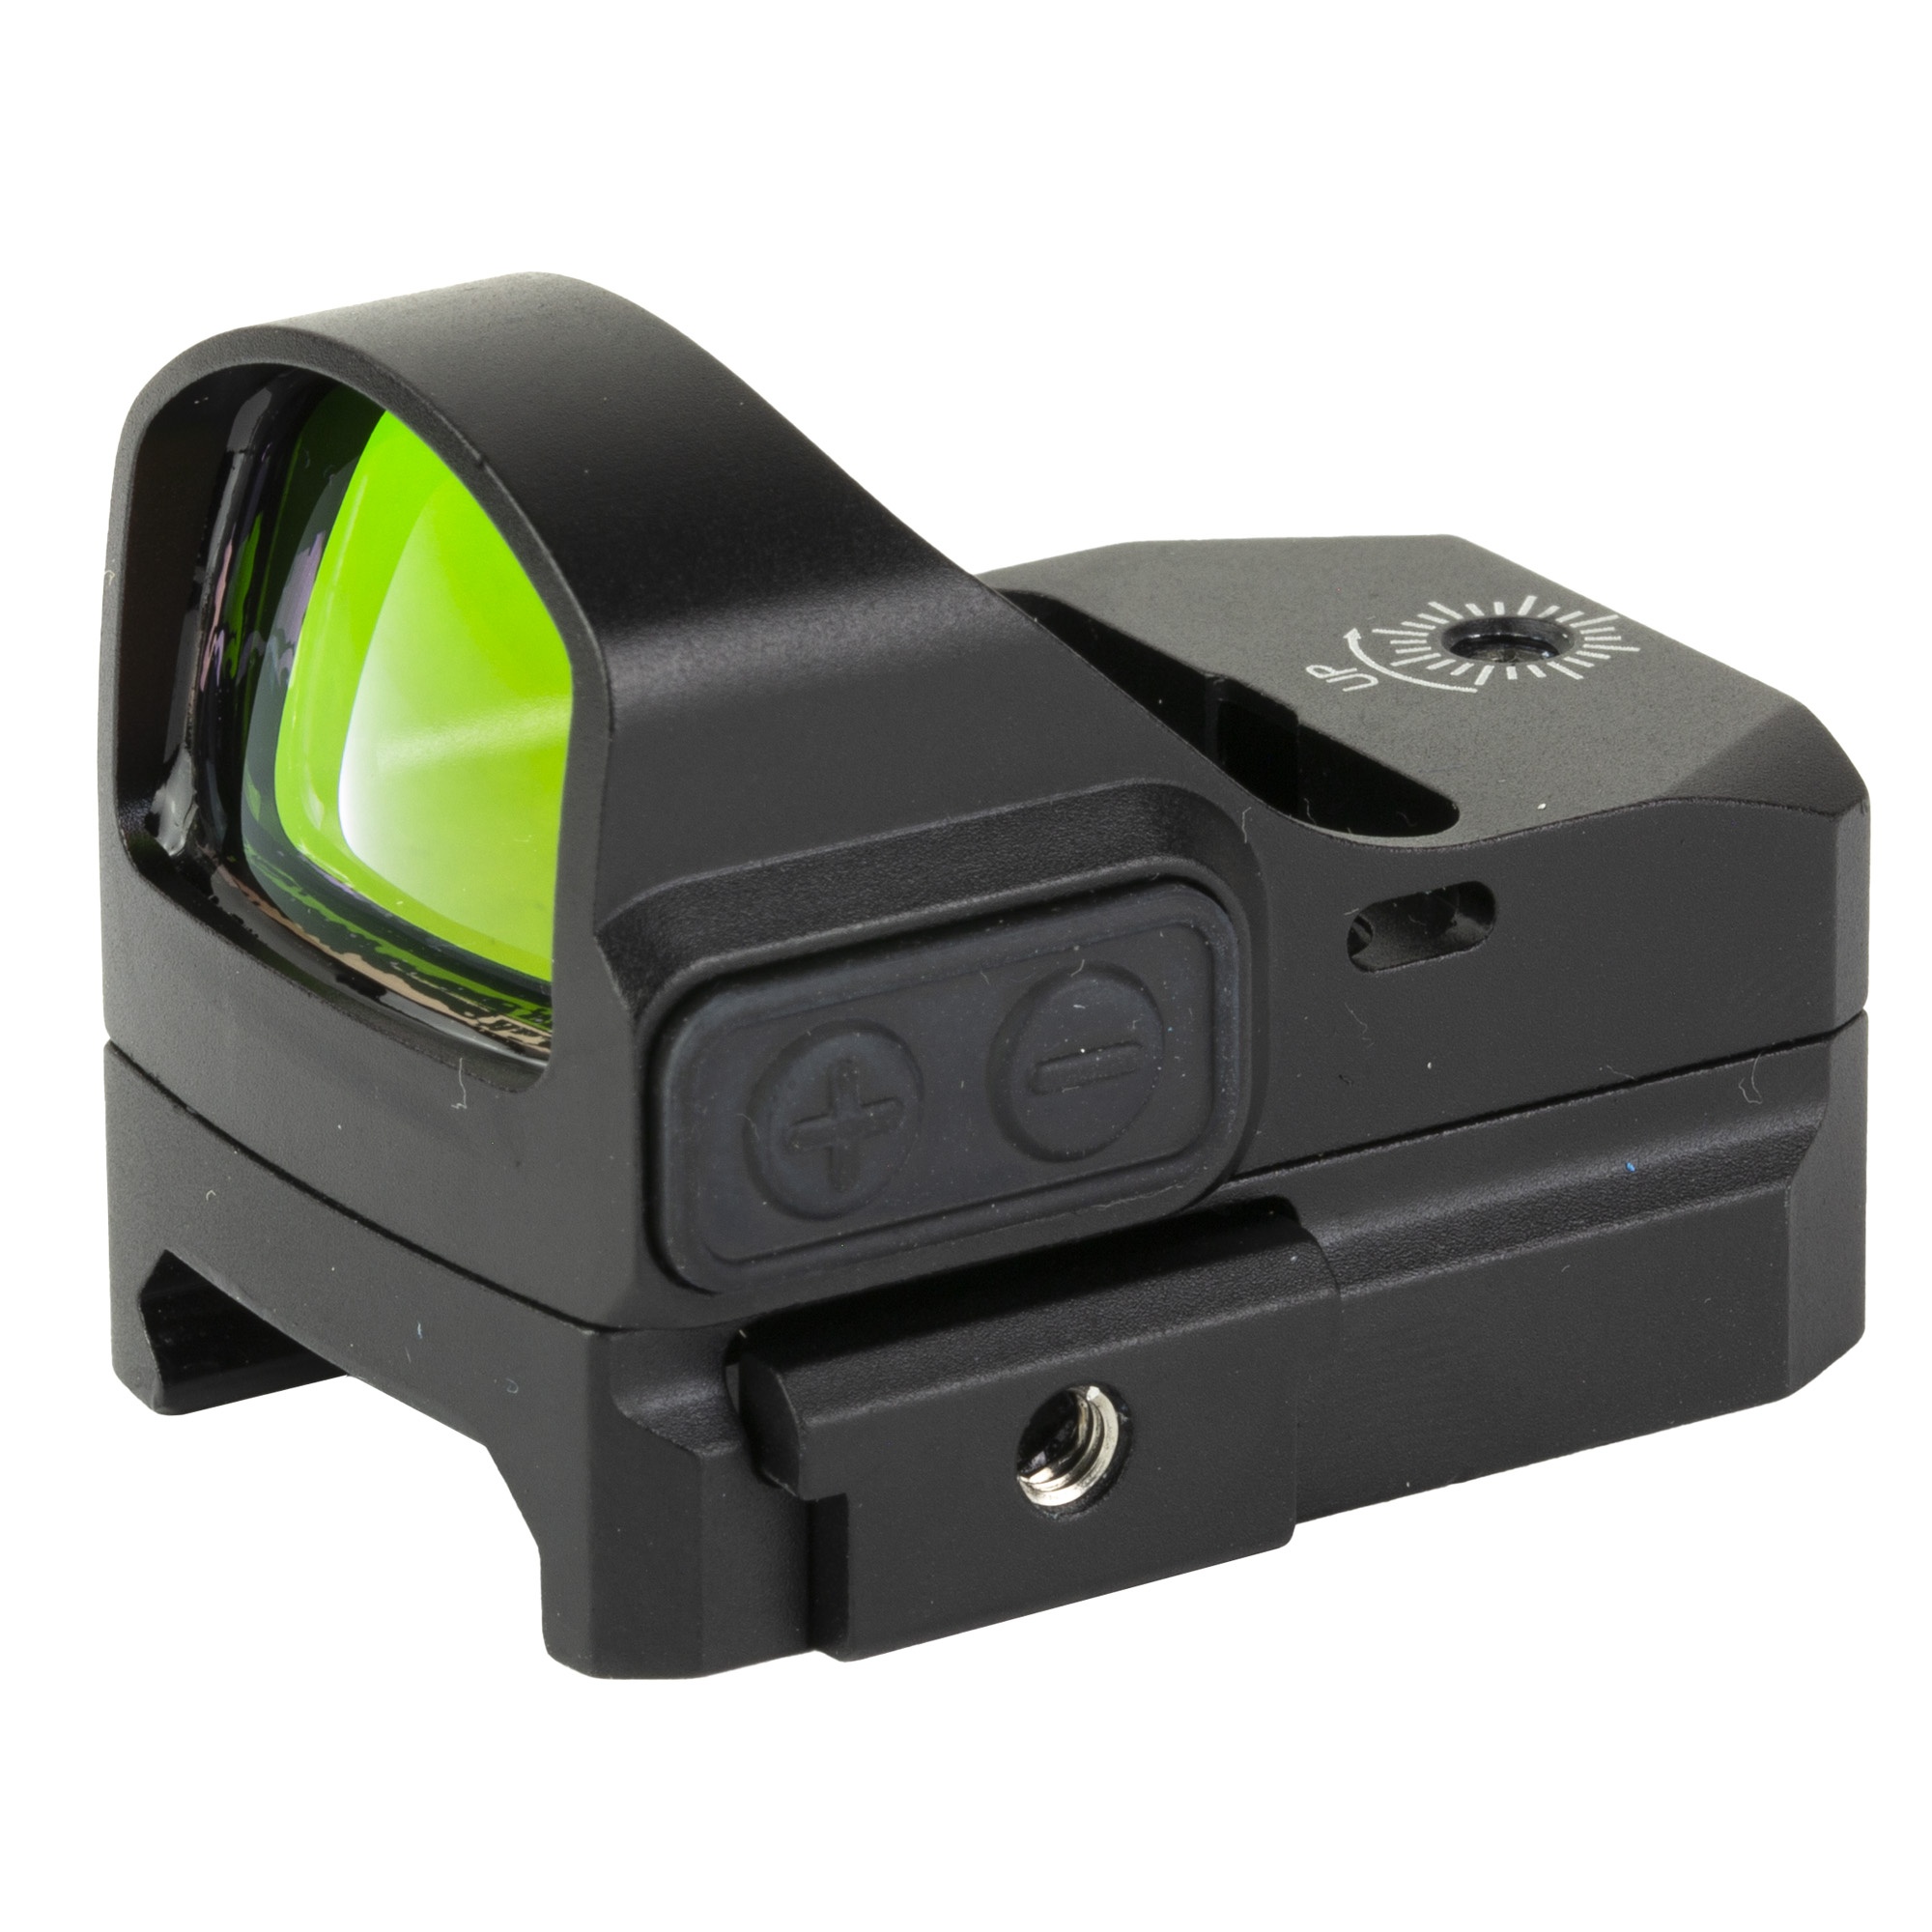
Truglo Tru-tec Micro Red Dot Rem Rmr
Truglo Tru-tec, Reflex, 23x17mm, 3 Moa Dot, Black, Compatible With Optic Ready Pistols, Rmr Compatible, Incudes Picatinny And Receiver Mount Tg-tg8200b3 Model: TRU-TEC Product Type: Reflex Accessories: Mount
Brand: TRUGLO
Category: Cameras & Optics > Optics > Scopes > Weapon Scopes & Sights